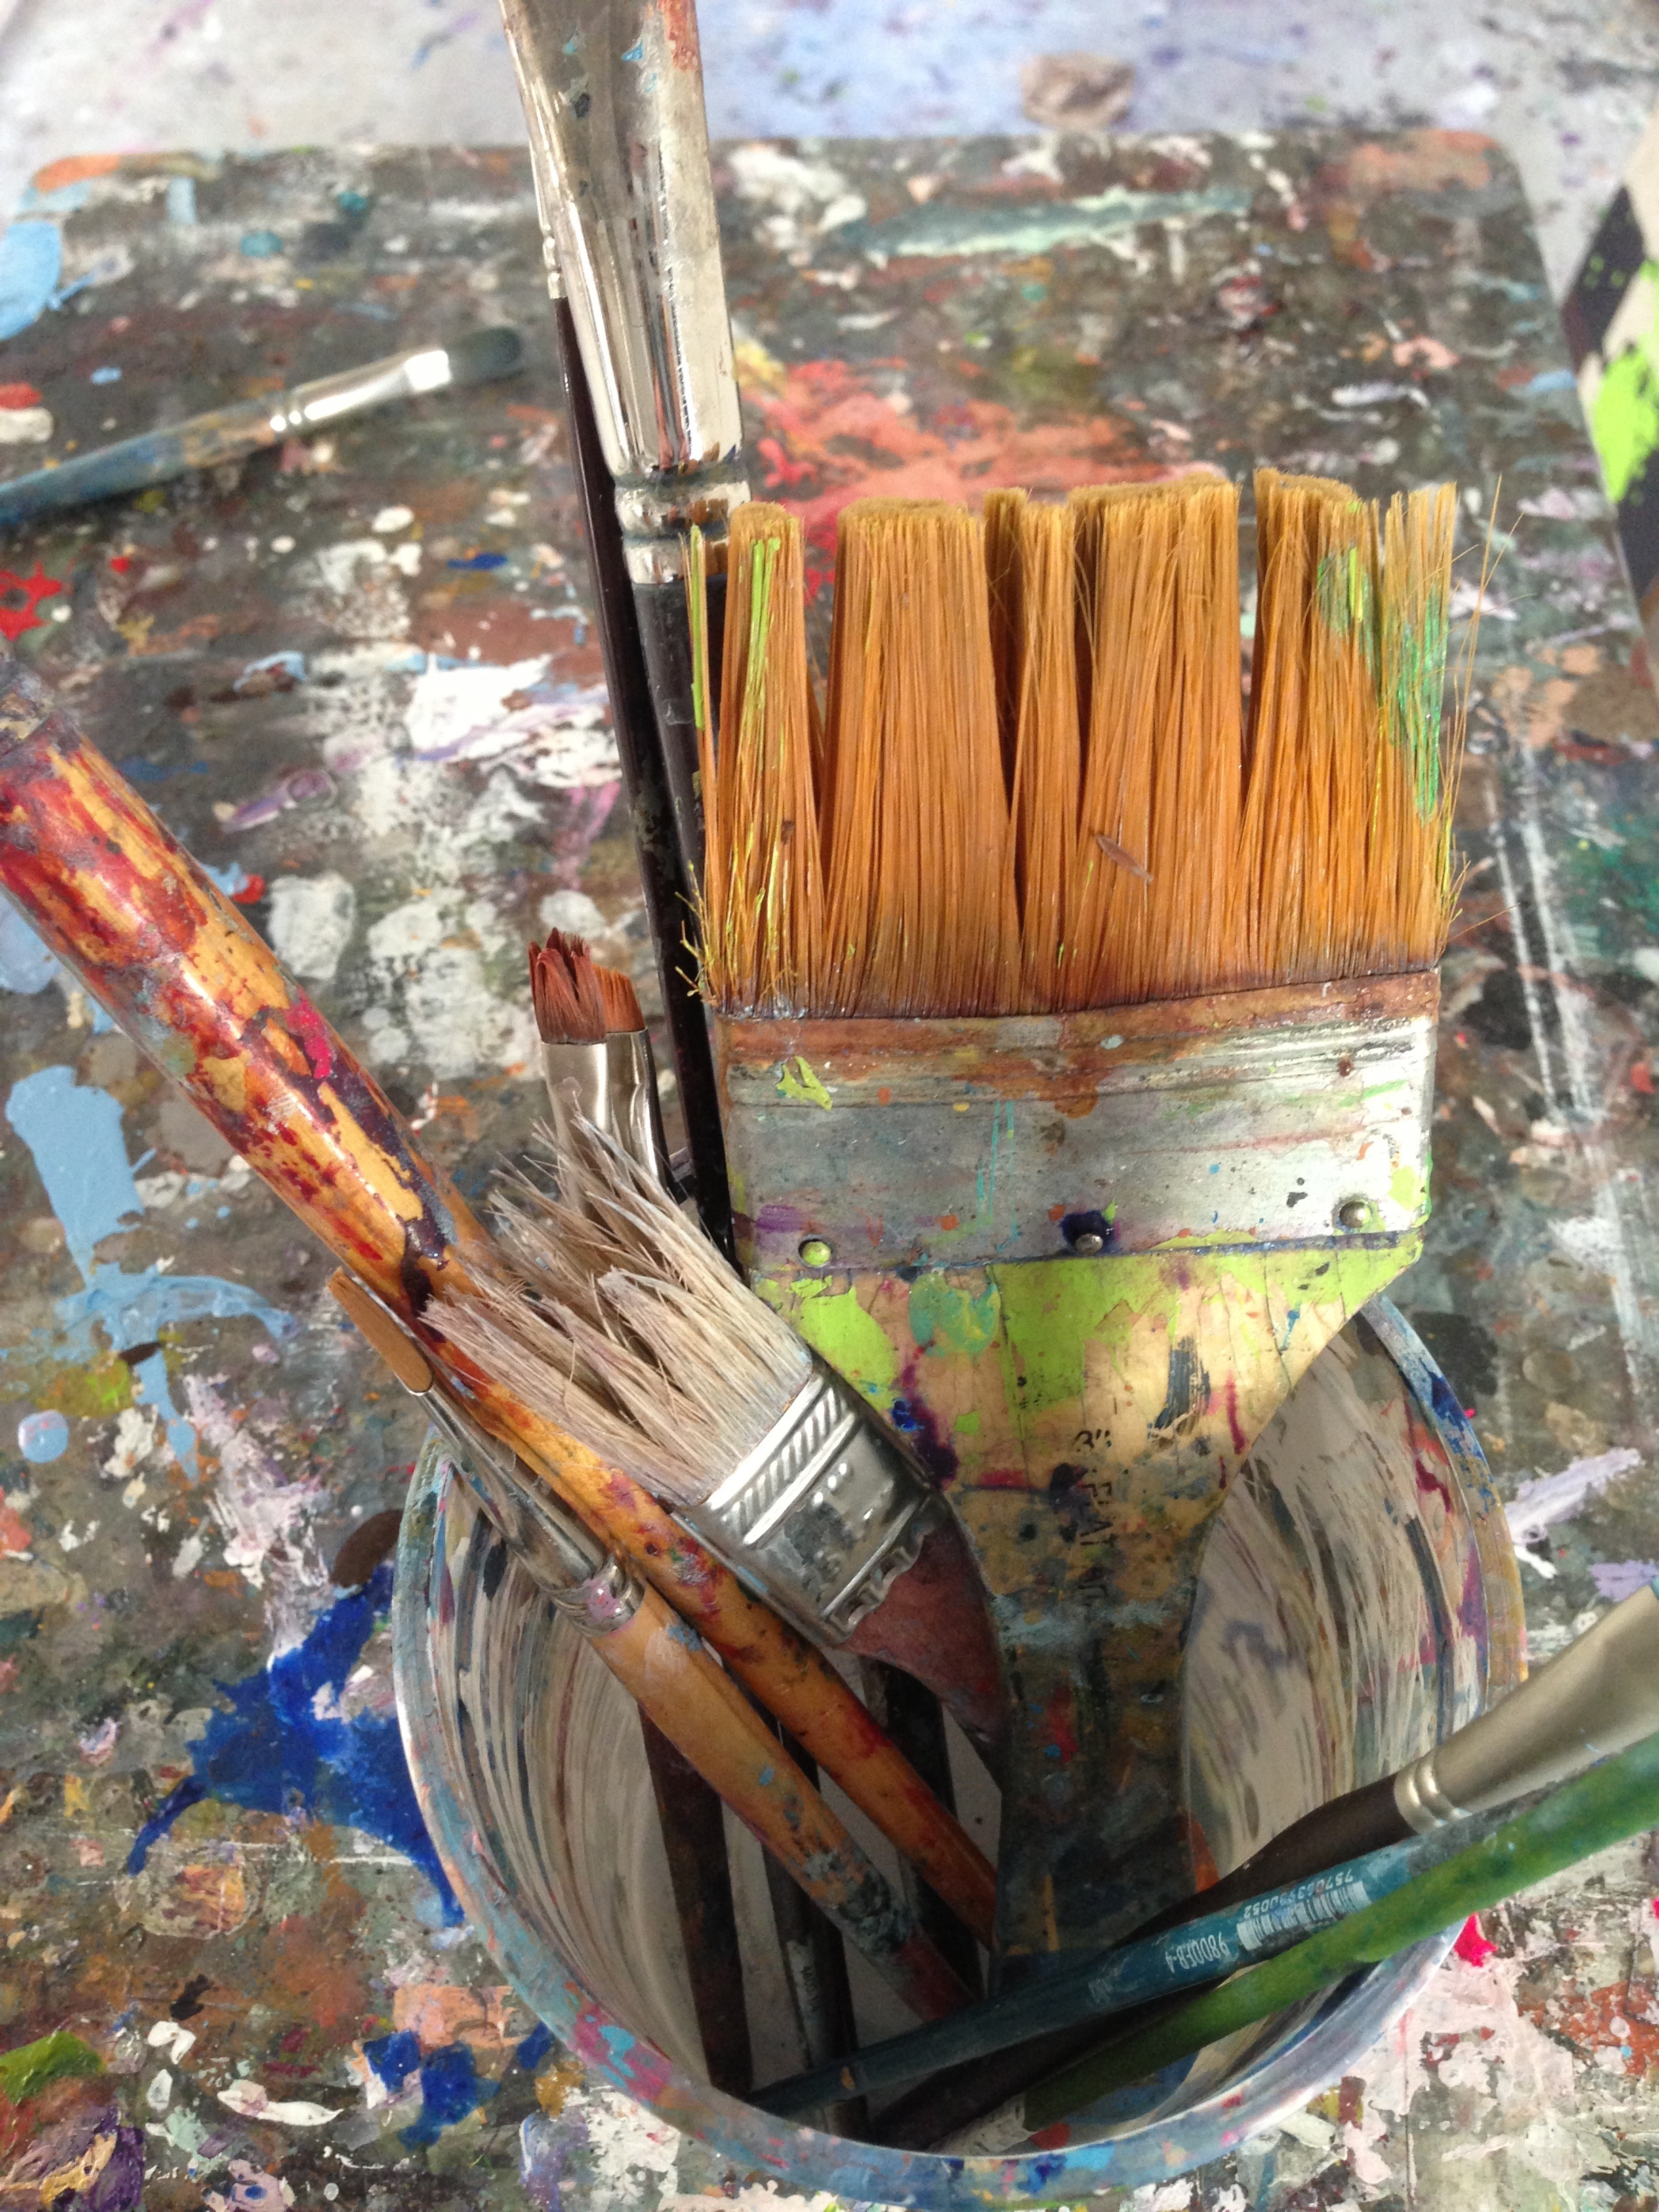
wood, brush, paint, colorful, paint brush, painting, art, creativity, scrap, man made object